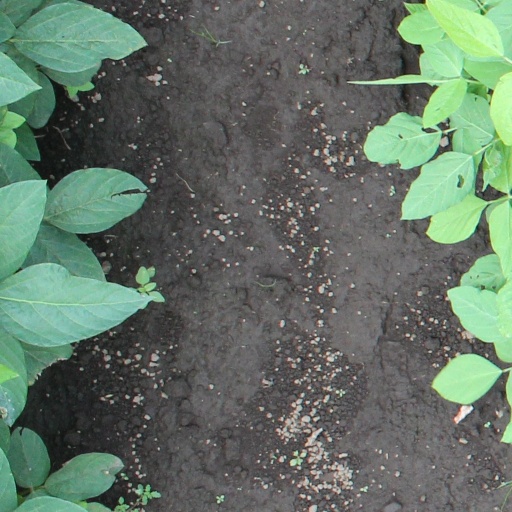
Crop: soybean